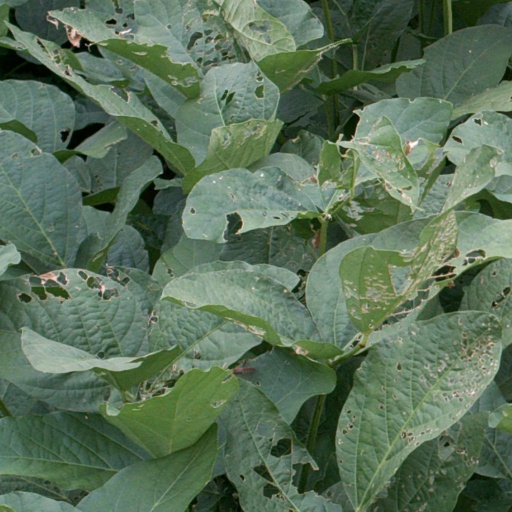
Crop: soybean